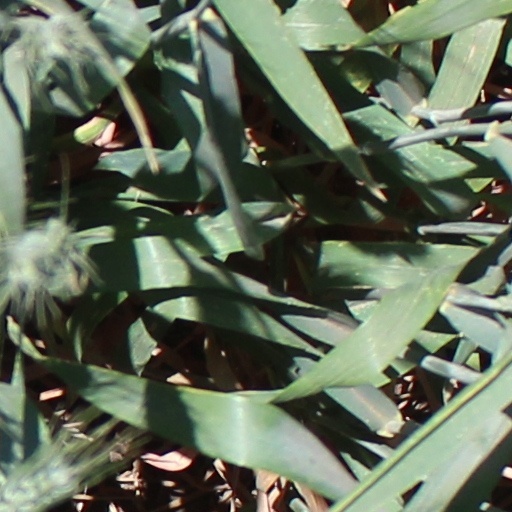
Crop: wheat